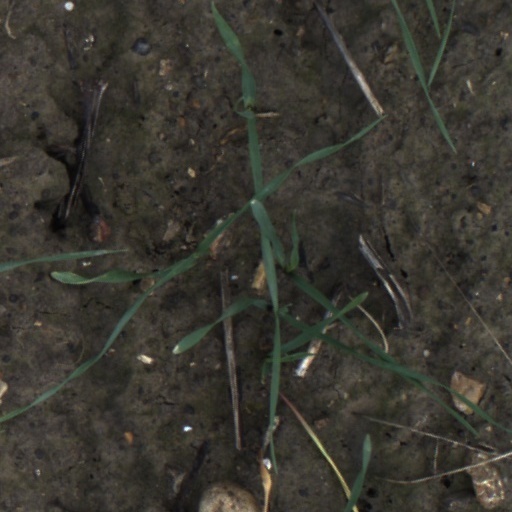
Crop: wheat